Ann Spence Black

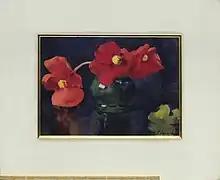
"Begonias," Aberdeen Archives, Gallery & Museums Collection

Black was born at Dysart in Fife and appears to have been a self-taught artist. Although she lived in Edinburgh for most of her life, there were several other locations in Scotland that she regularly depicted in her paintings. These included the Scottish east coast and the area around Culross. Black was a prolific painter and as well as landscapes also produced richly coloured flower pieces. She was a regular exhibitor with the Royal Scottish Academy between 1896 and 1946. During her career she had some 95 works shown at the Royal Scottish Watercolour Society, RSW, and almost 40 with the Royal Glasgow Institute of the Fine Arts. Black was elected to the RSW in 1917 and to the Society of Scottish Artists in 1940. Works by Black are held in the City of Edinburgh collection, by Kirkcaldy Galleries, by in Dundee and by the University of St Andrews.